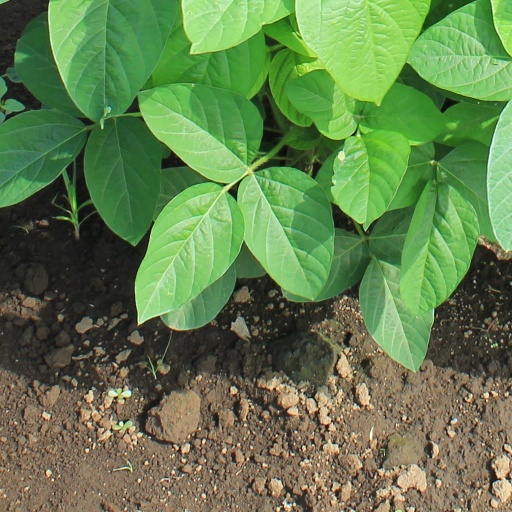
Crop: soybean